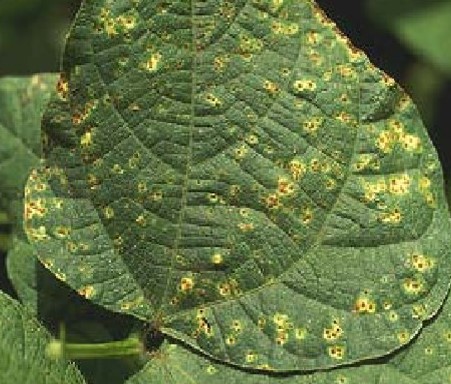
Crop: unknown
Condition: bean_bean_rust